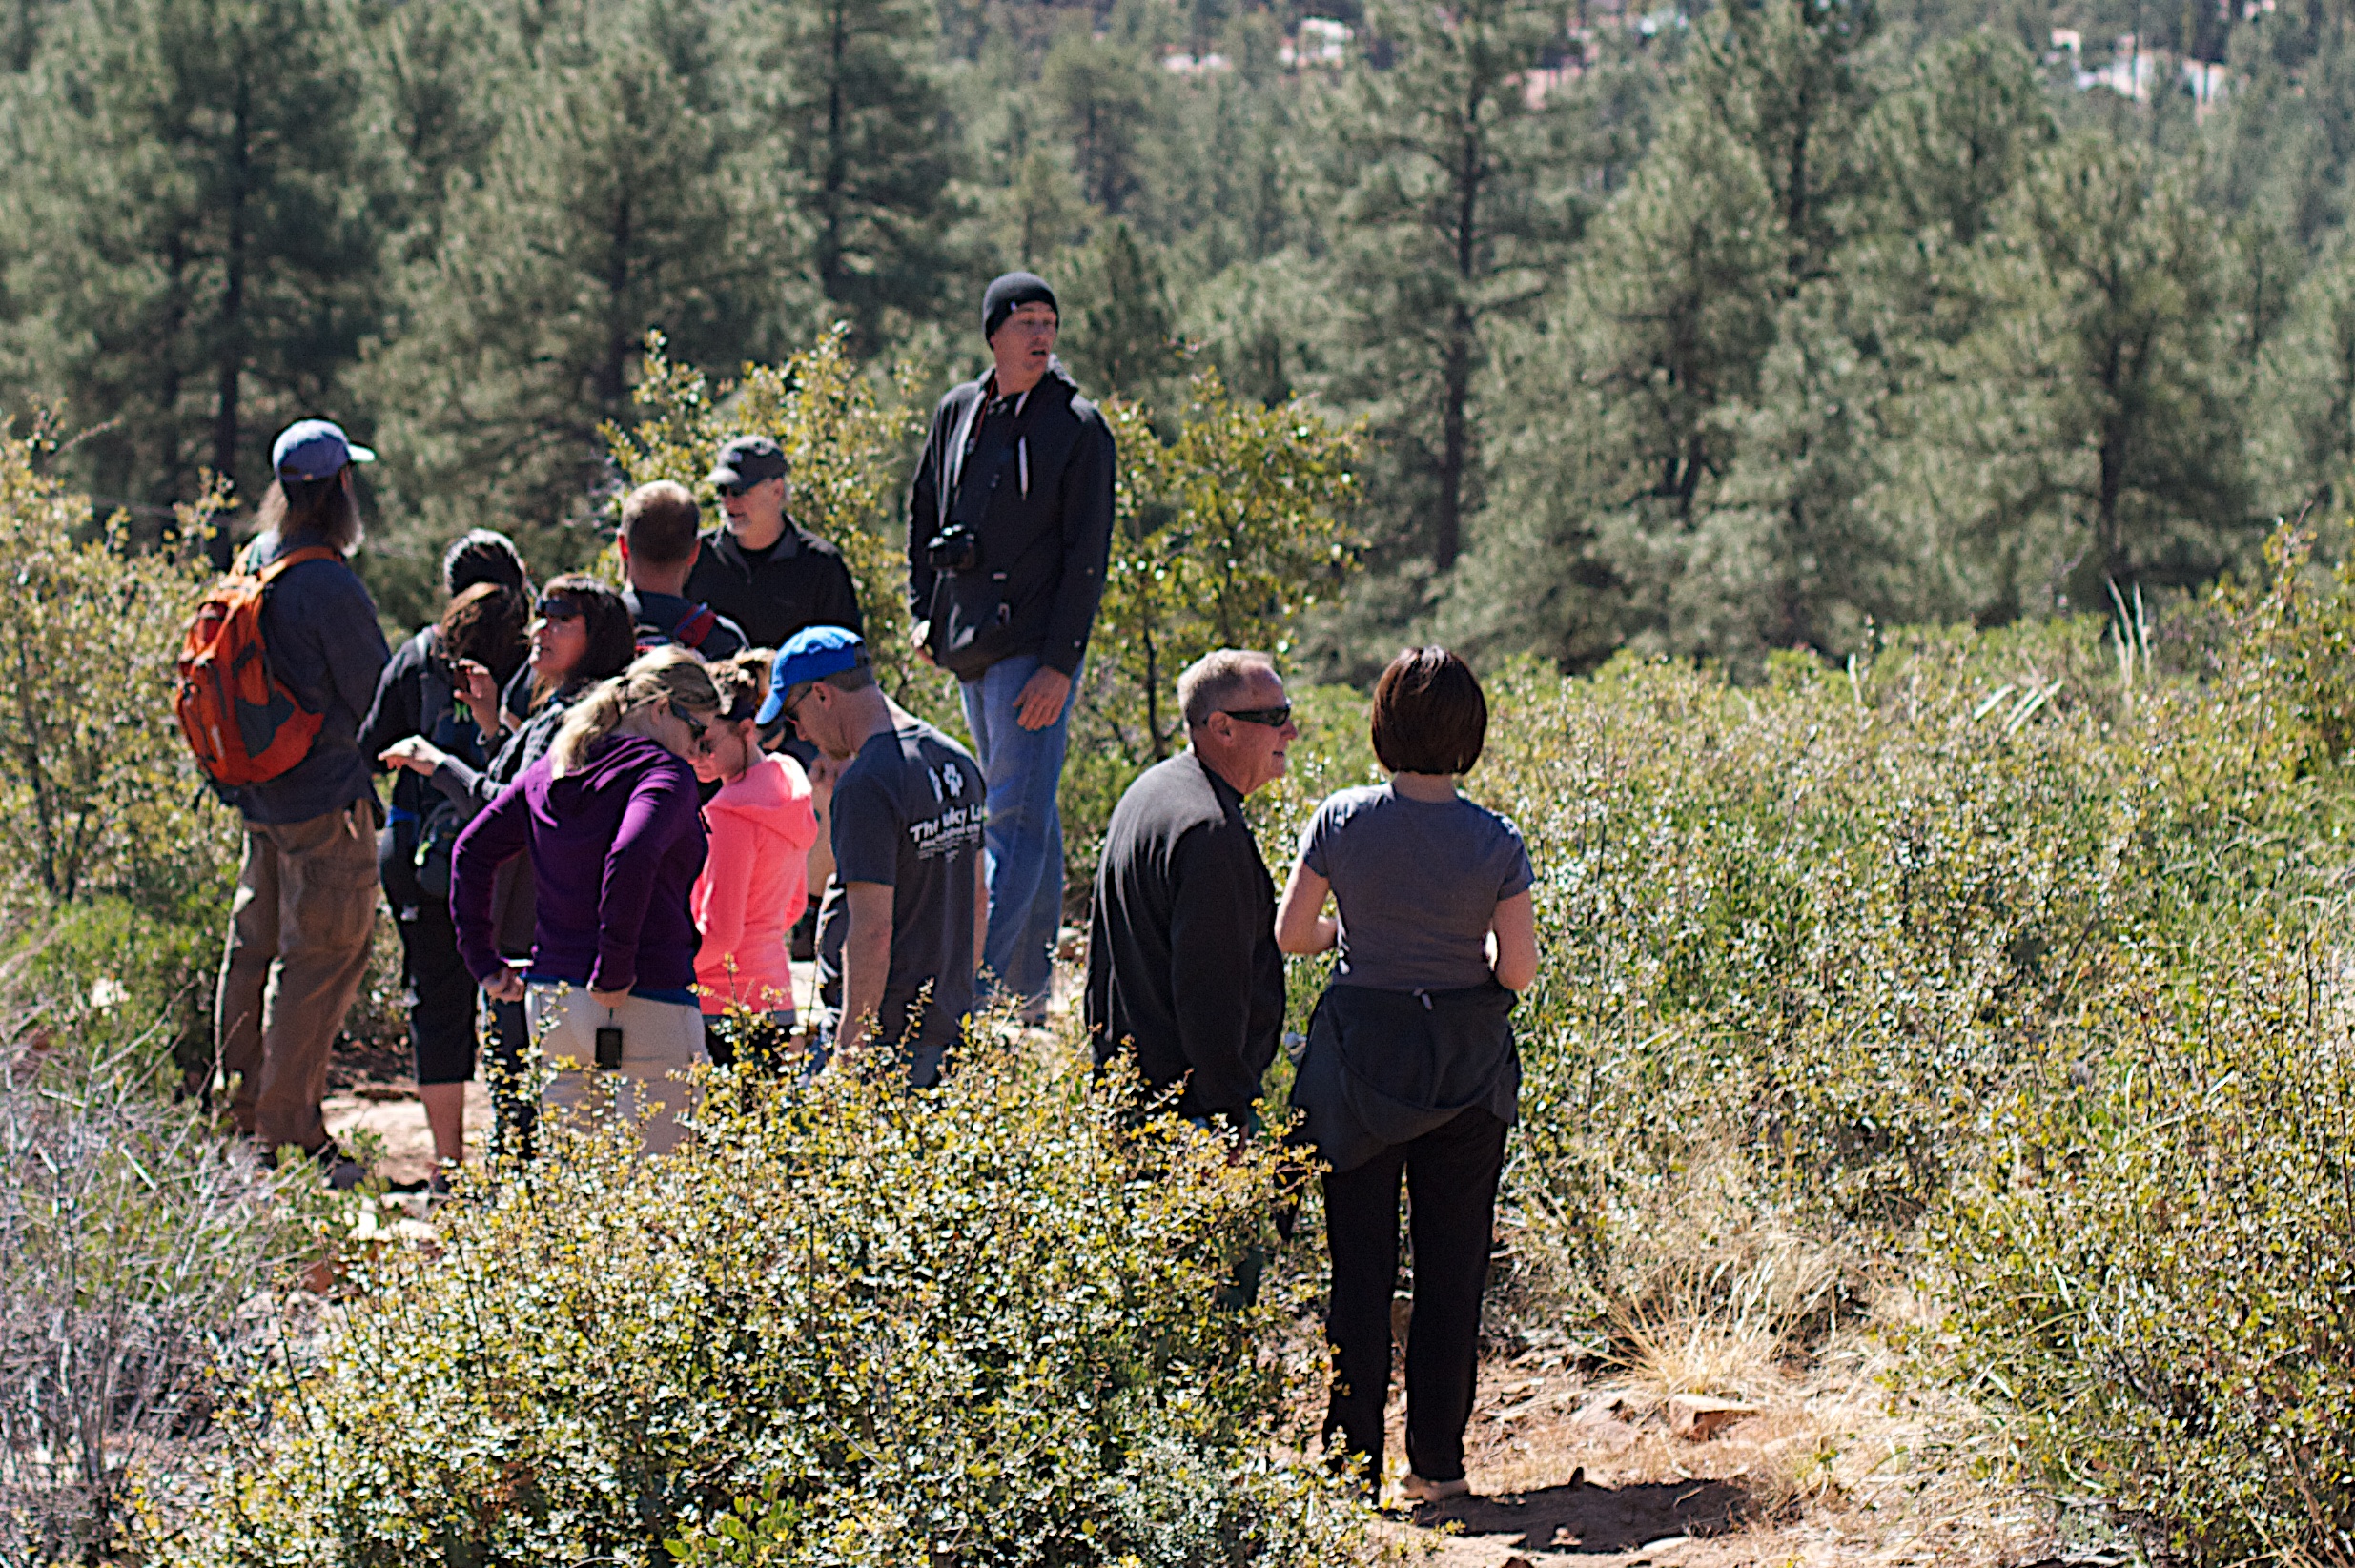
walking, people, hiking, trail, adventure, sports, backpacking, stewsbrews, outdoor recreation